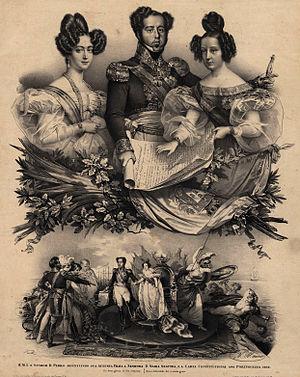
15 avril, Madagascar : le roi du Boina Andriantsoli, à nouveau battu par Radama Iᵉʳ, se retire à Mayotte. Il se réfugie à Zanzibar de 1826 à 1828 tandis que sa sœur Oantitsi est proclamée reine de Boina par les chefs sakalaves.